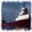
Label: ship